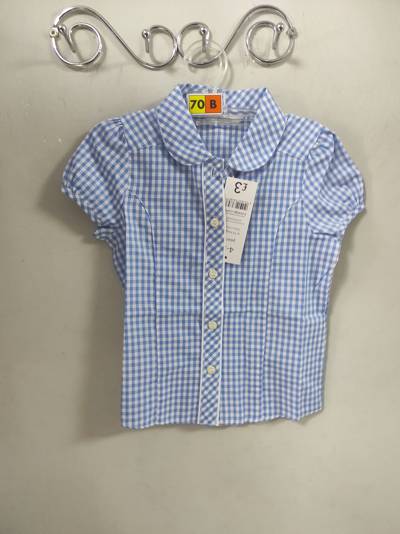
Waste category: clothes